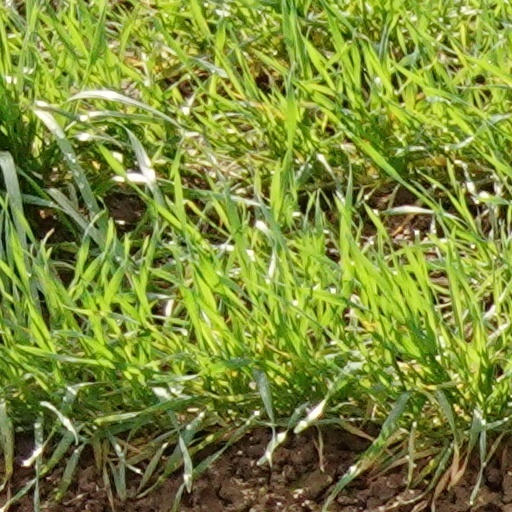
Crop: wheat